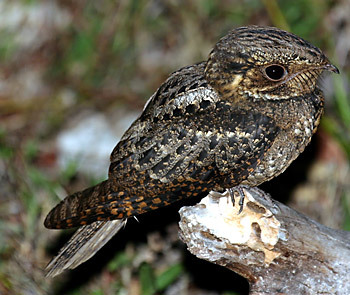
this is a black and brown spotted bird with a small beak.
a small bird with a shimmering silver and gold appearance which is actually gray, black and gold and has a very short beak.
this small bird has an array of oranges, black, white, and brown speckled throughout its entire body along with a very small bill compared to the size of its body.
a small multicolored bird with black eyes and a small beak.
this bird has a spotted crown, a spotted wing, and a rounded breast
this small bird has a speckled look of brown, black, and white.
this bird's plumage resembles a metallic brown and it has a downward-curving beak.
this bird is brown with white and has a very short beak.
the bird is black and brown in color and has dark black beady eyes.
this bird has wings that are brown and has a short bill
Species: Chuck Will Widow